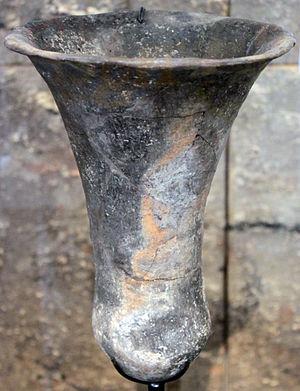
La culture de Michelsberg est une culture archéologique du Néolithique moyen d'Europe de l'Ouest. Elle s'étend d'environ 4400-4300 à 3700-3500 AEC. Sa chronologie détaillée, basée sur les vestiges de poterie, a été proposée dans les années 1960 par l'archéologue et préhistorien allemand Jens Lüning. Son aire géographique couvrait une grande partie du bassin rhénan : l'ouest de l'Allemagne, le sud des Pays-Bas, la Belgique et les franges nord-est de la France.